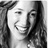
Emotion: happy